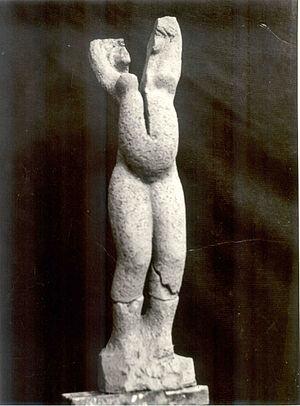
Valentin Galotchkin est un sculpteur soviétique, ukrainien et russe. Il est né le 22 novembre 1928 à Dnipropetrovsk 22 novembre 1928 et mort le 3 novembre 2006 à Moscou.